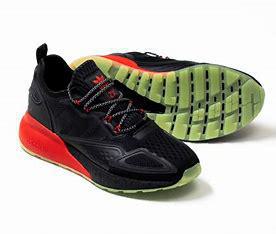
Brand: Adidas
Model: ZX 2K Boost